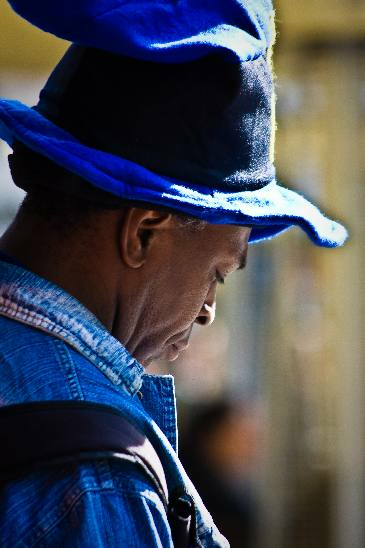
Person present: Yes